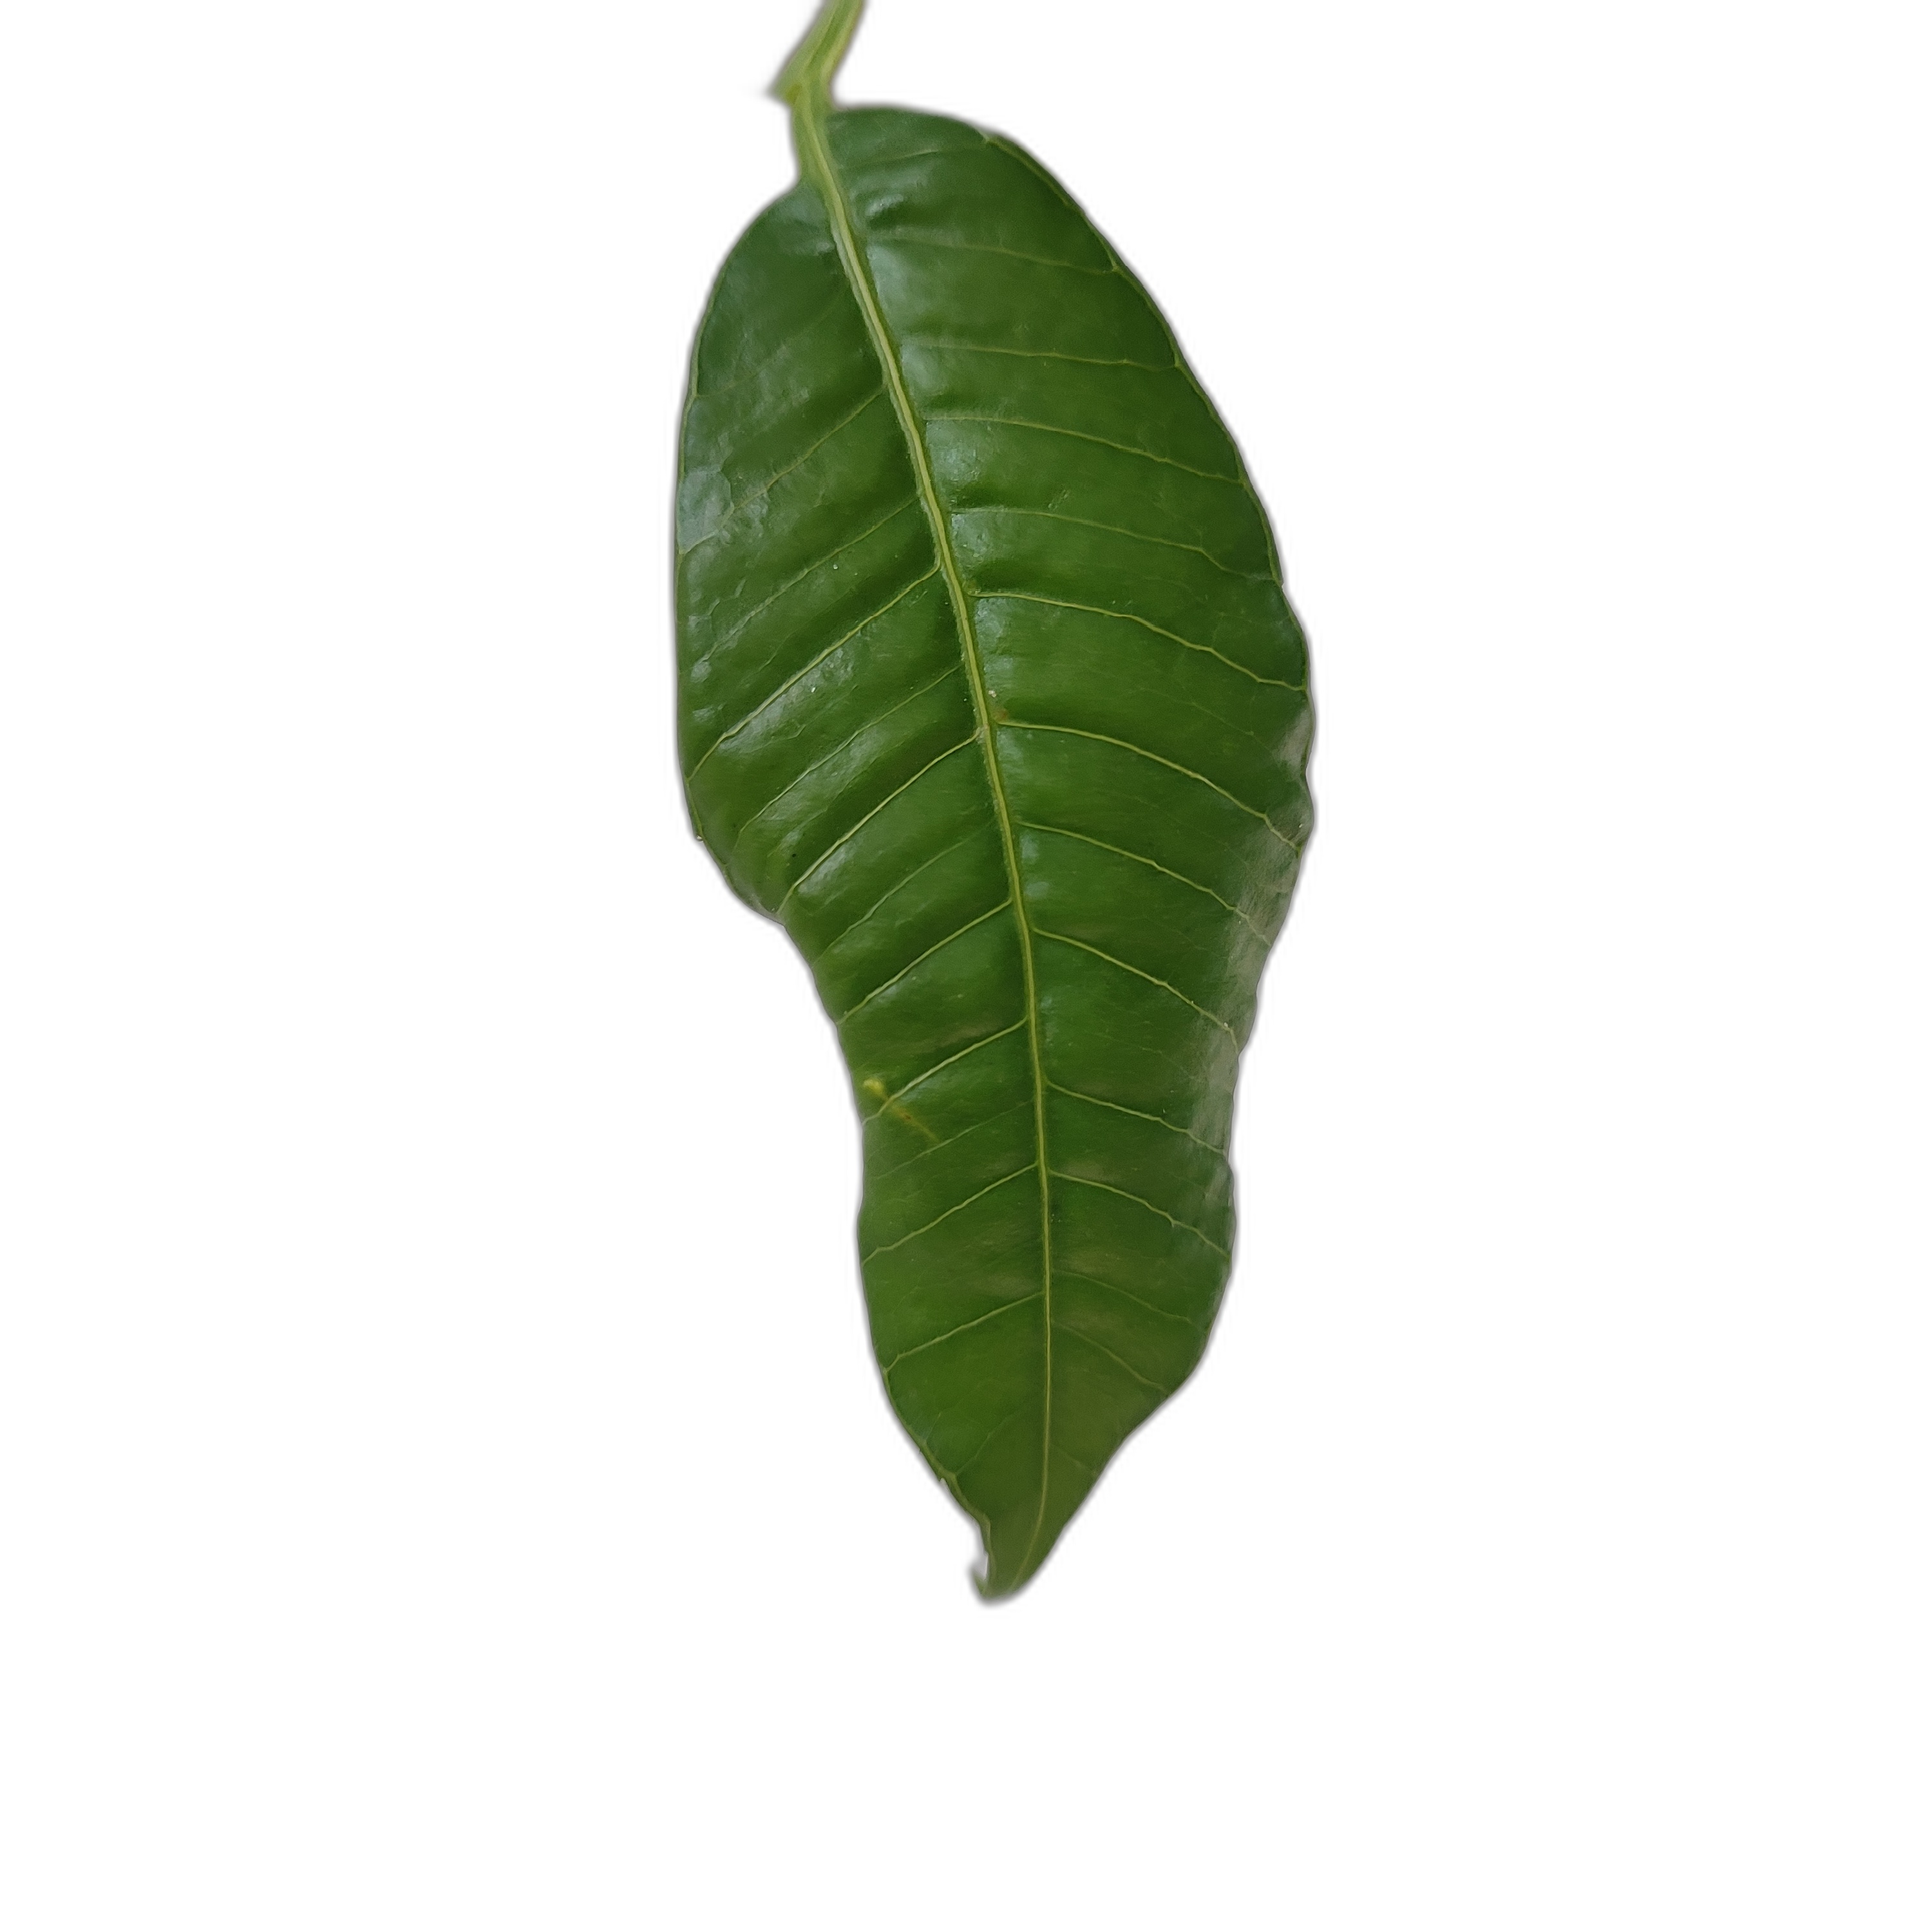
Label: healthy